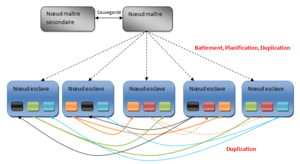
Schéma du Hadoop Distributed File System(HDFS) de Hadoop
MapReduce est un patron d'architecture de développement informatique, inventé par Google, dans lequel sont effectués des calculs parallèles, et souvent distribués, de données potentiellement très volumineuses, typiquement supérieures en taille à 1 téraoctet.
Hadoop est un framework libre et open source écrit en Java destiné à faciliter la création d'applications distribuées et échelonnables permettant aux applications de travailler avec des milliers de nœuds et des pétaoctets de données. Ainsi chaque nœud est constitué de machines standard regroupées en grappe. Tous les modules de Hadoop sont conçus selon l'idée que les pannes matérielles sont fréquentes et qu'en conséquence elles doivent être gérées automatiquement par le framework.